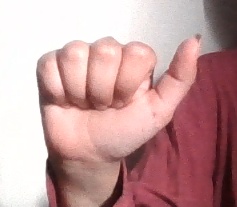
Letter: dhad